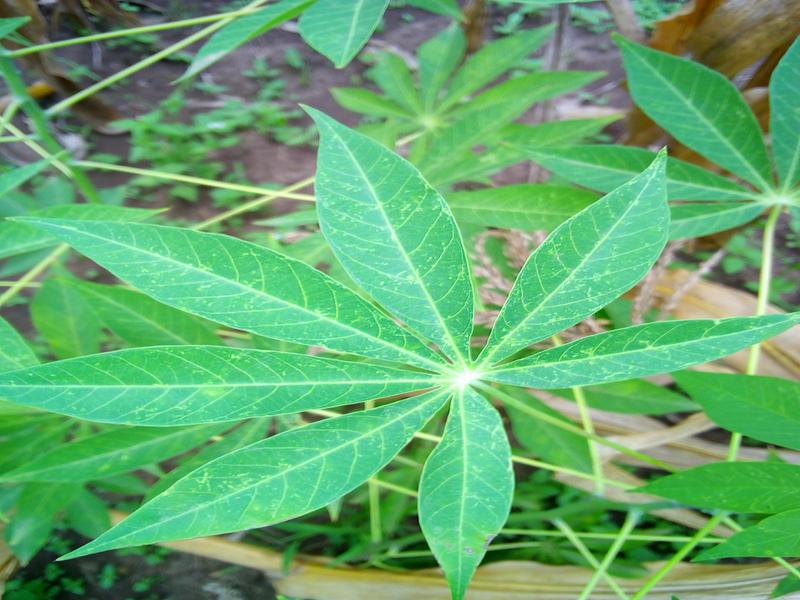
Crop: cassava
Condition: green_mottle